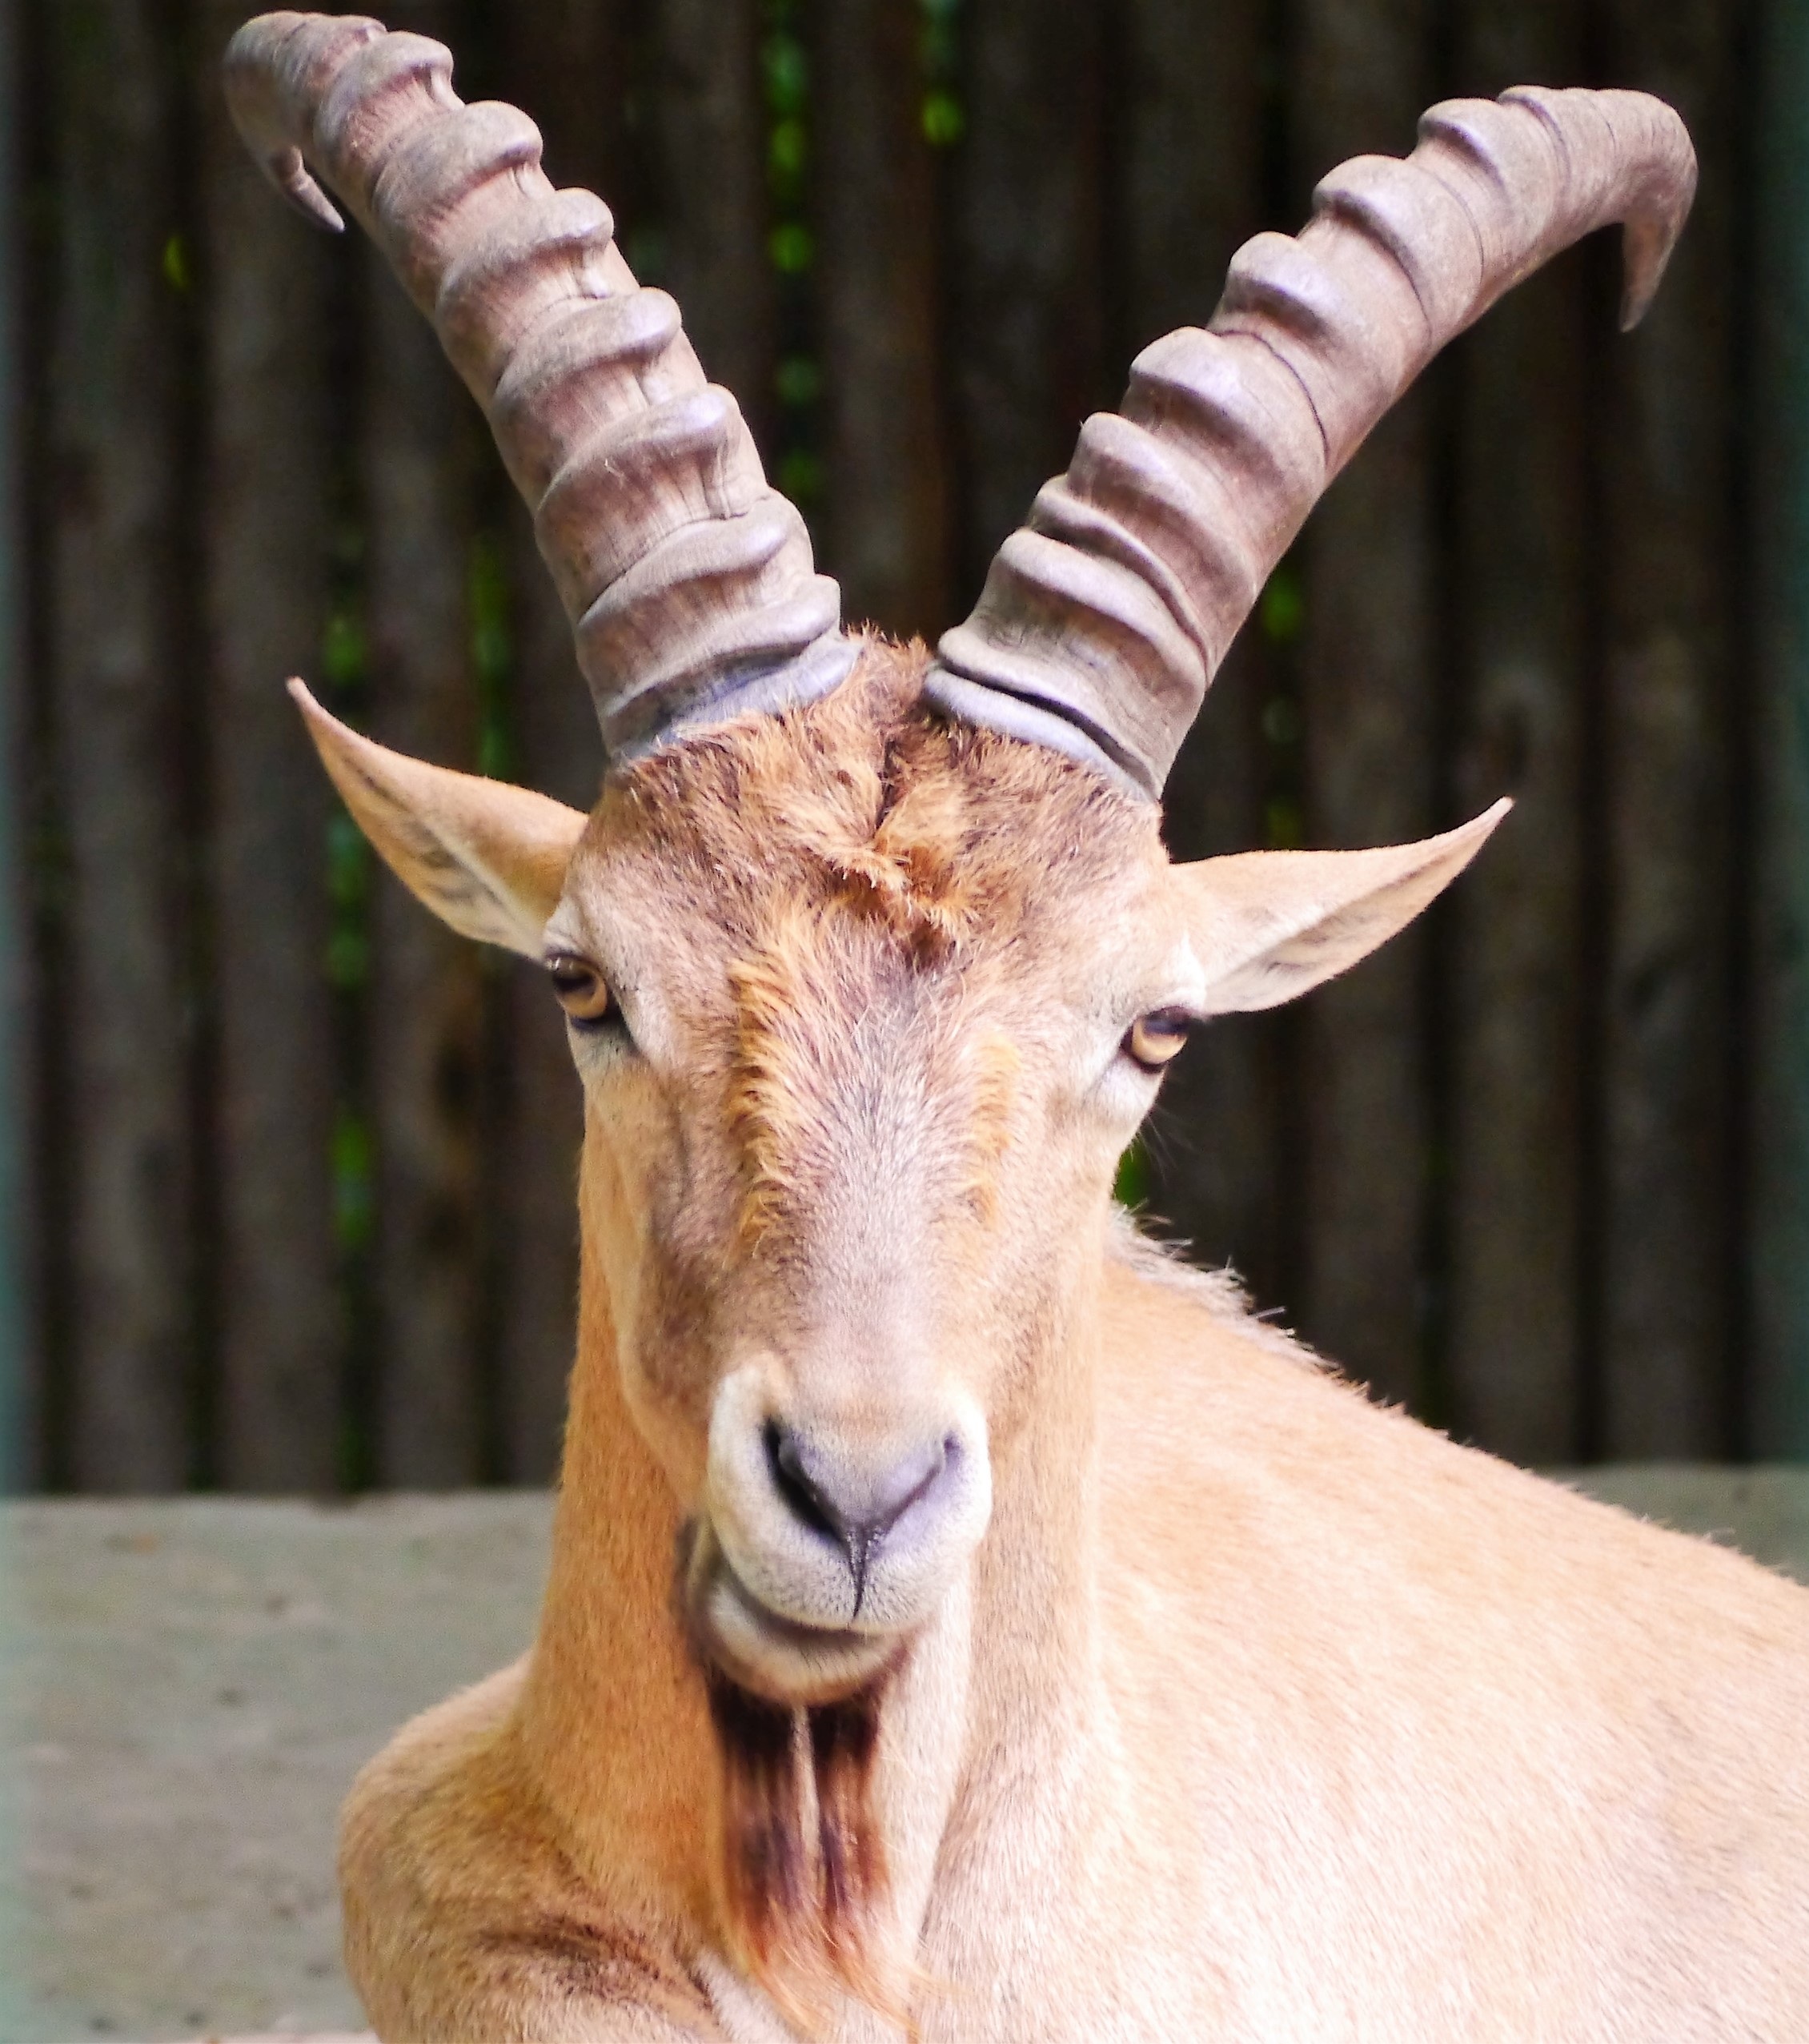
animal, wildlife, goat, horn, mammal, alpine, fauna, antelope, climb, goats, vertebrate, capricorn, horned, barbary sheep, alpine ibex, cow goat family